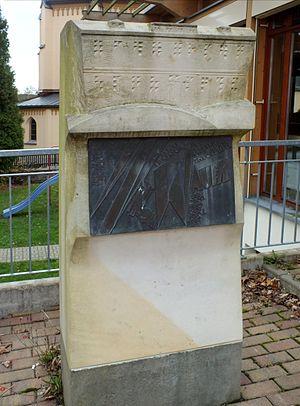
William Wauer, né le 26 octobre 1866 à Oberwiesenthal et mort le 10 mars 1962 à Berlin-Ouest, est un sculpteur, réalisateur et scénariste allemand.